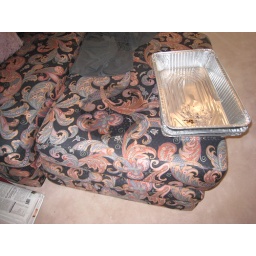
leak staining chaise lounge in master bedroom